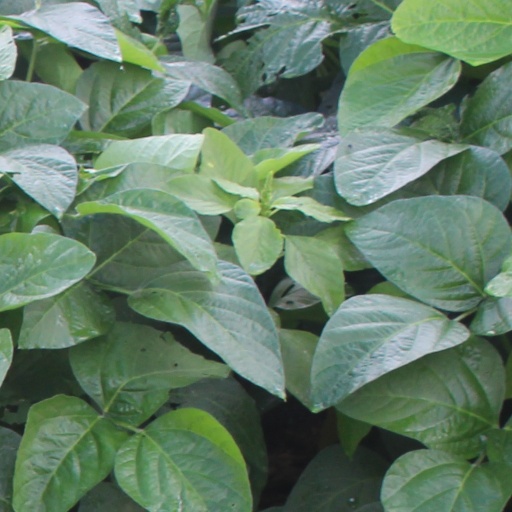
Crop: soybean